Pickering Village

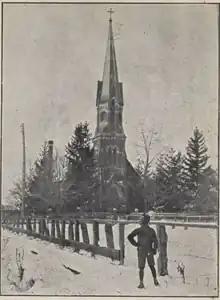
St. Francis de Sales Church, 1909

The Roman Catholics in the area attended churches in Toronto until 1842, when a church was built in Oshawa. J. B. Proulx, who was appointed to Oshawa parish in 1848, started the initiative to build a church in the Duffins Creek area. Accordingly, the wooden building of St. Wilfrid's church was erected on the Notion Road (formerly Station Road). The property later became the St. Wilfrid's cemetery.